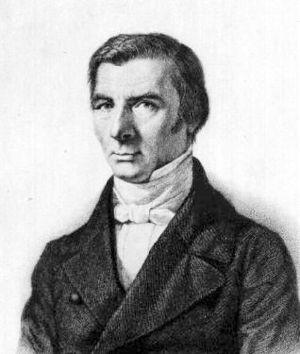
La Pétition des fabricants de chandelles est un texte satirique de l'économiste français Frédéric Bastiat écrit en 1845 pour dénoncer le protectionnisme et la « théorie de la disette » des producteurs. Il fut publié dans les Sophismes économiques comme 7ᵉ chapitre.
Harmonies économiques est le traité d'économie de Frédéric Bastiat. De renommée internationale, il s'agit d'une œuvre de référence de la pensée libérale française, bien qu'elle soit relativement peu connue dans son pays d'origine. Bastiat fit paraître le premier volume en février 1850, quelques mois avant sa mort. Le second volume resta inachevé, cependant ses notes et ébauches furent ajoutées à l’édition posthume de ses œuvres complètes.